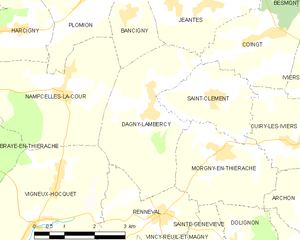
Carte des communes françaises: Dagny-Lambercy